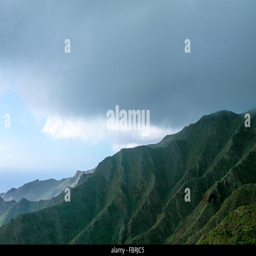
silhouettes of mountain in the rainy day